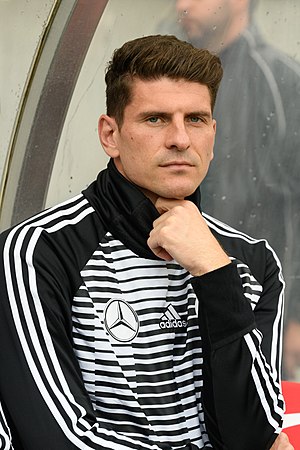
Mario Gómez
Mario Gómez García er en tysk fodboldspiller, der spiller for VfB Stuttgart. Han kom dertil fra VfL Wolfsburg og Firenze-klubben ACF Fiorentina i den italienske Serie A. Han skiftede til klubben i sommerpausen i 2013, og han havde tidligere spillet i FC Bayern München og VfB Stuttgart. Med Stuttgart vandt han det tyske mesterskab i 2007. I Bayern München blev han ligeledes tysk mester i 2010, hvor det også blev til sejr i DFB-Pokalen.